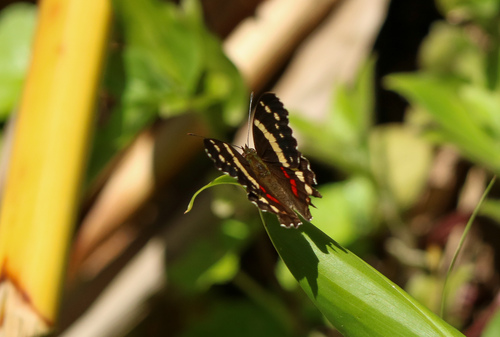
Scientific name: Anartia fatima
Common name: Banded peacock
Family: Nymphalidae
Order: Lepidoptera
Pollinator type: Primary pollinator
Habitat: Open areas and gardens
Geographic range: South America
Conservation status: Least Concern